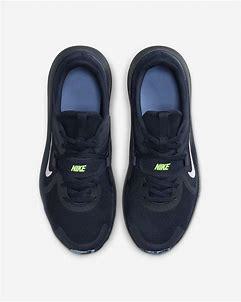
Brand: Nike
Model: In Season Tr 13